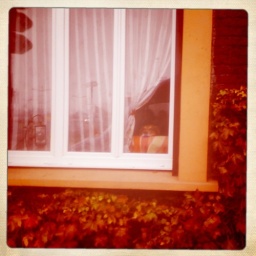
dog in the window